Tim Shipman

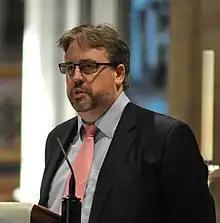

Timothy James Shipman (born 13 May 1975) is a British journalist, who is a former political editor and current chief political commentator of the British newspaper "The Sunday Times" as well as Political editor at The Spectator